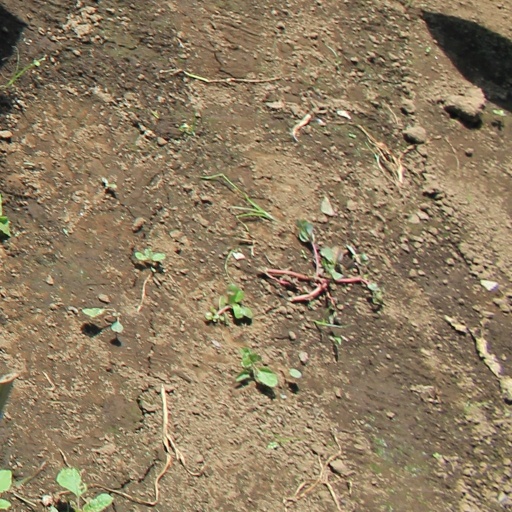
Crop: soybean